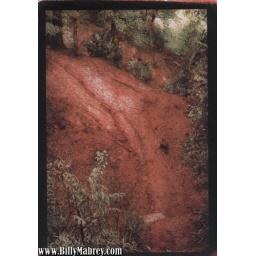
Free form Gum bichromate print of a mountain bike trail hill in the woods